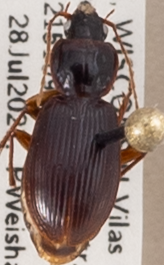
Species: Synuchus impunctatus
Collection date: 2021-07-28
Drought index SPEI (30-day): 0.046
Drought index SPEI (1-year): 0.398
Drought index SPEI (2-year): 1.28